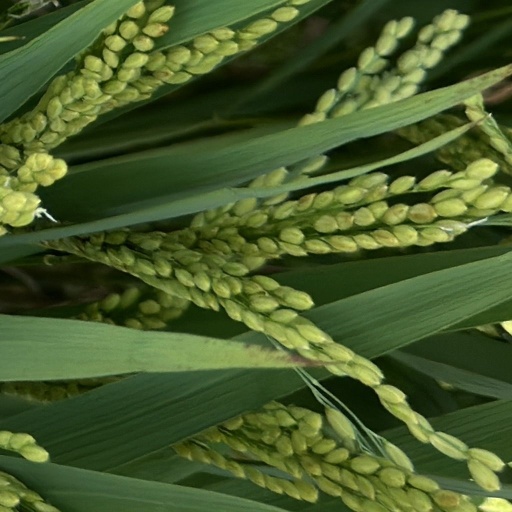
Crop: rice